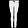
Label: Trouser